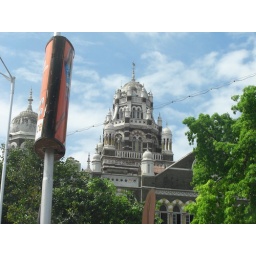
I took this shot from my car , this is the office of Western Railway in Mumbai , the building looks maginifciant